Hem Chandra Chowdhury

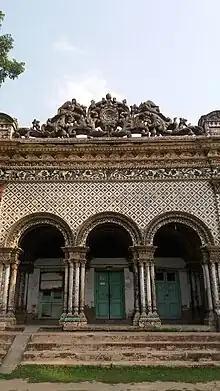
Hemnagar Palace, built by Hem Chandra Chowdhury

Hemchandra Chowdhury (1833-1915) was a Hindu Zamindar in Gopalpur Upazila in Tangail in what is now Bangladesh.